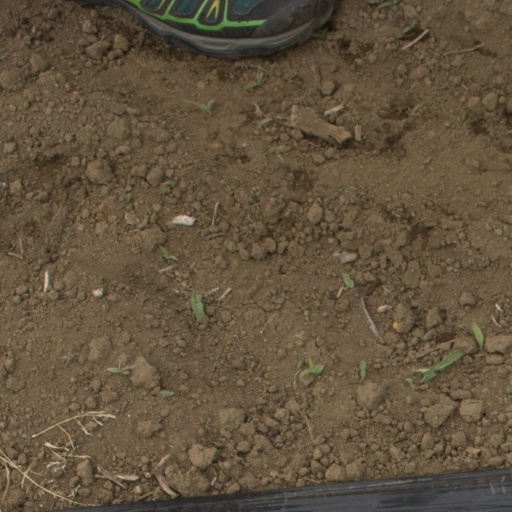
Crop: Jerusalem artichoke